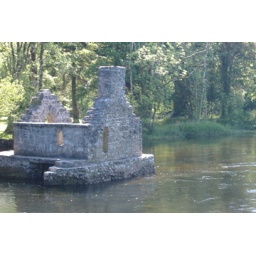
Cong: Little house that monk's used to fish in the river